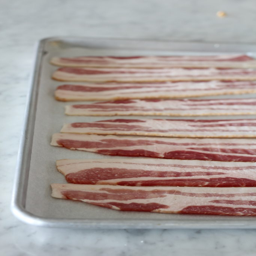
how to industry in the oven